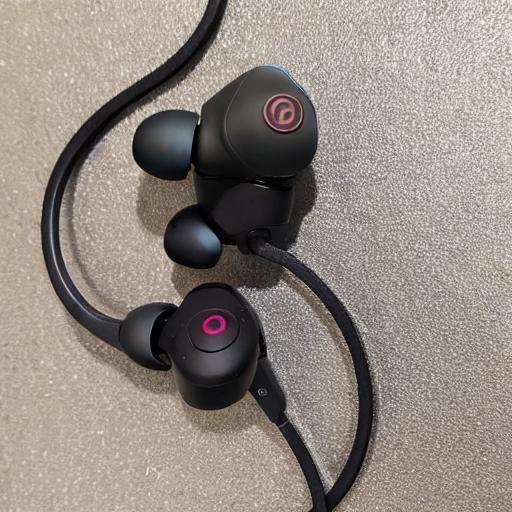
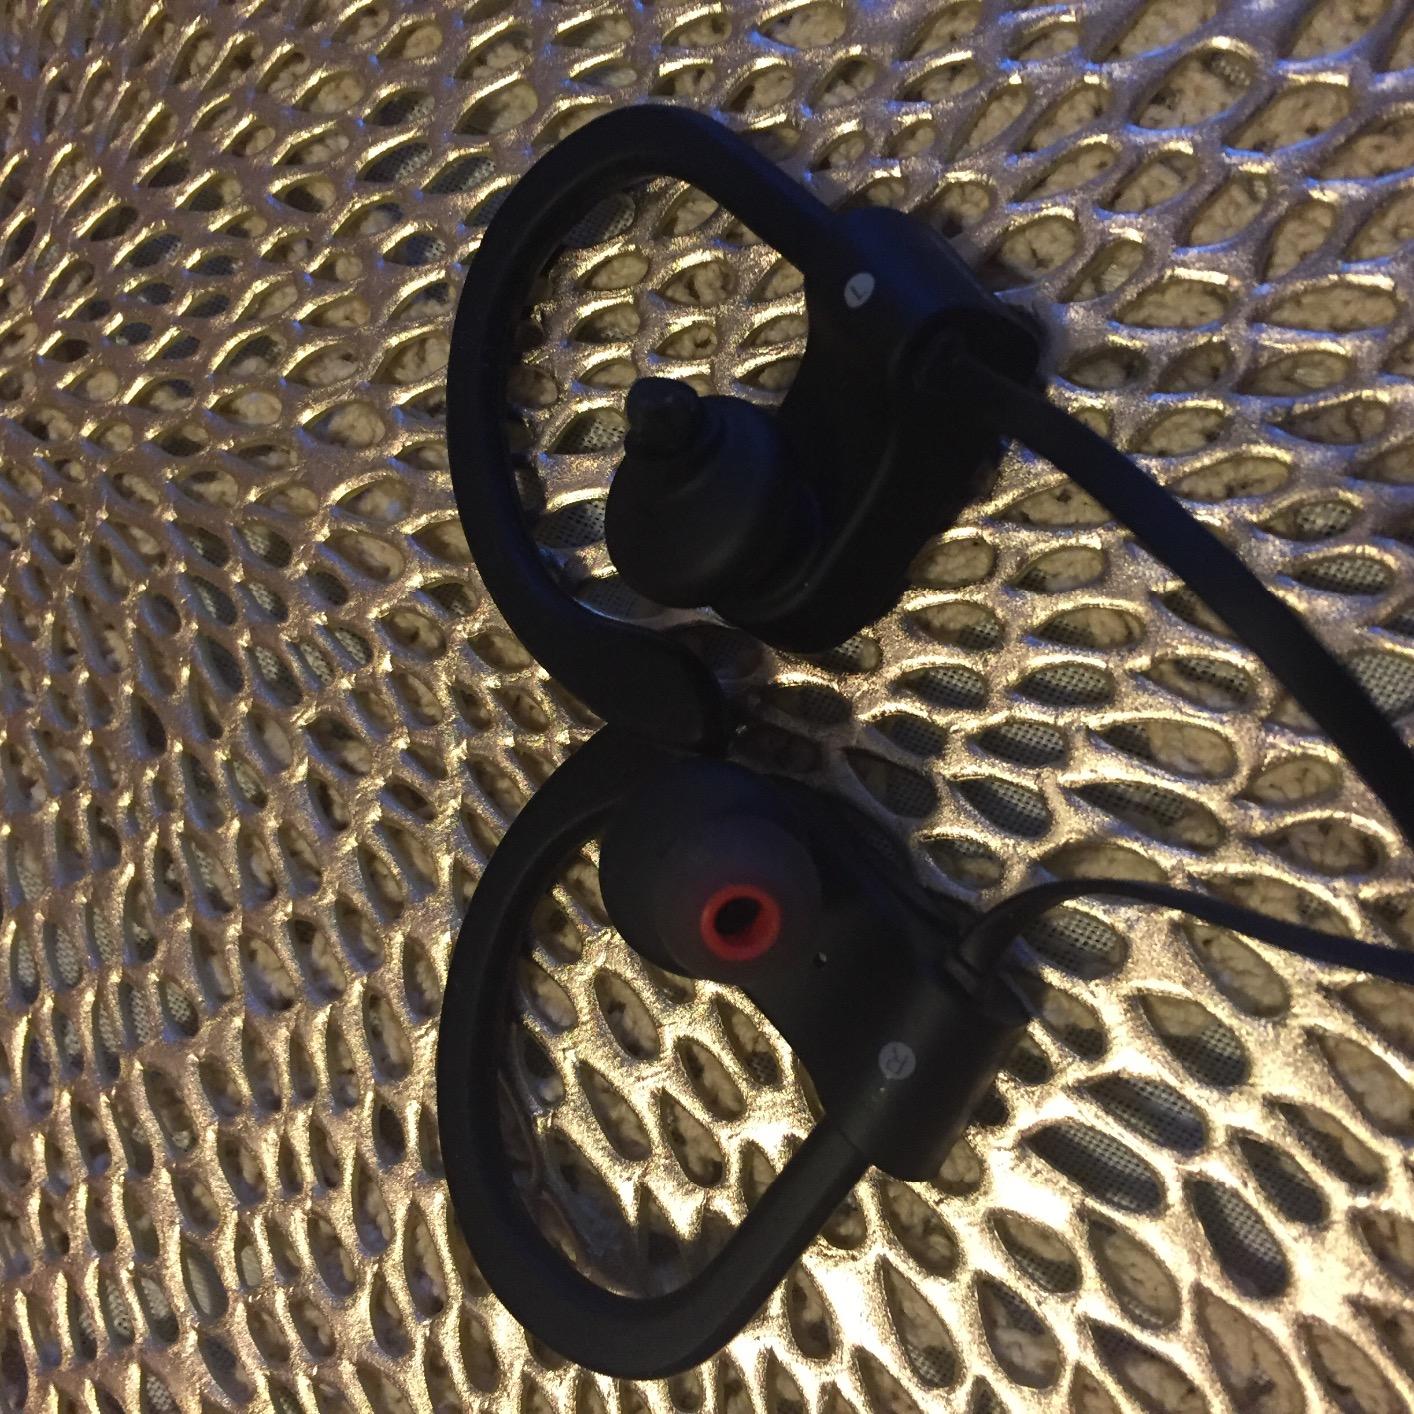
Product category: headphones
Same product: no